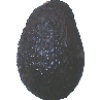
Label: avocado